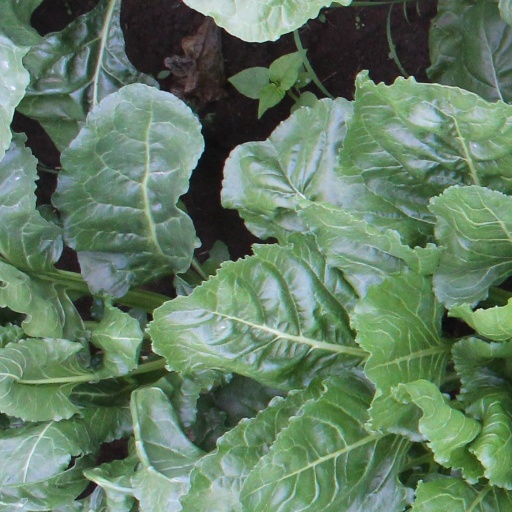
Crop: sugar beet